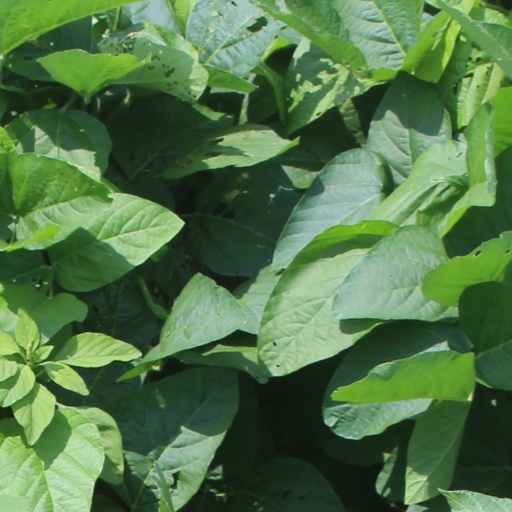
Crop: soybean